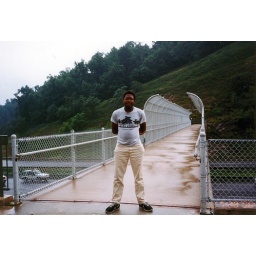
1229-Me-on a pedistrian bridge above the highway